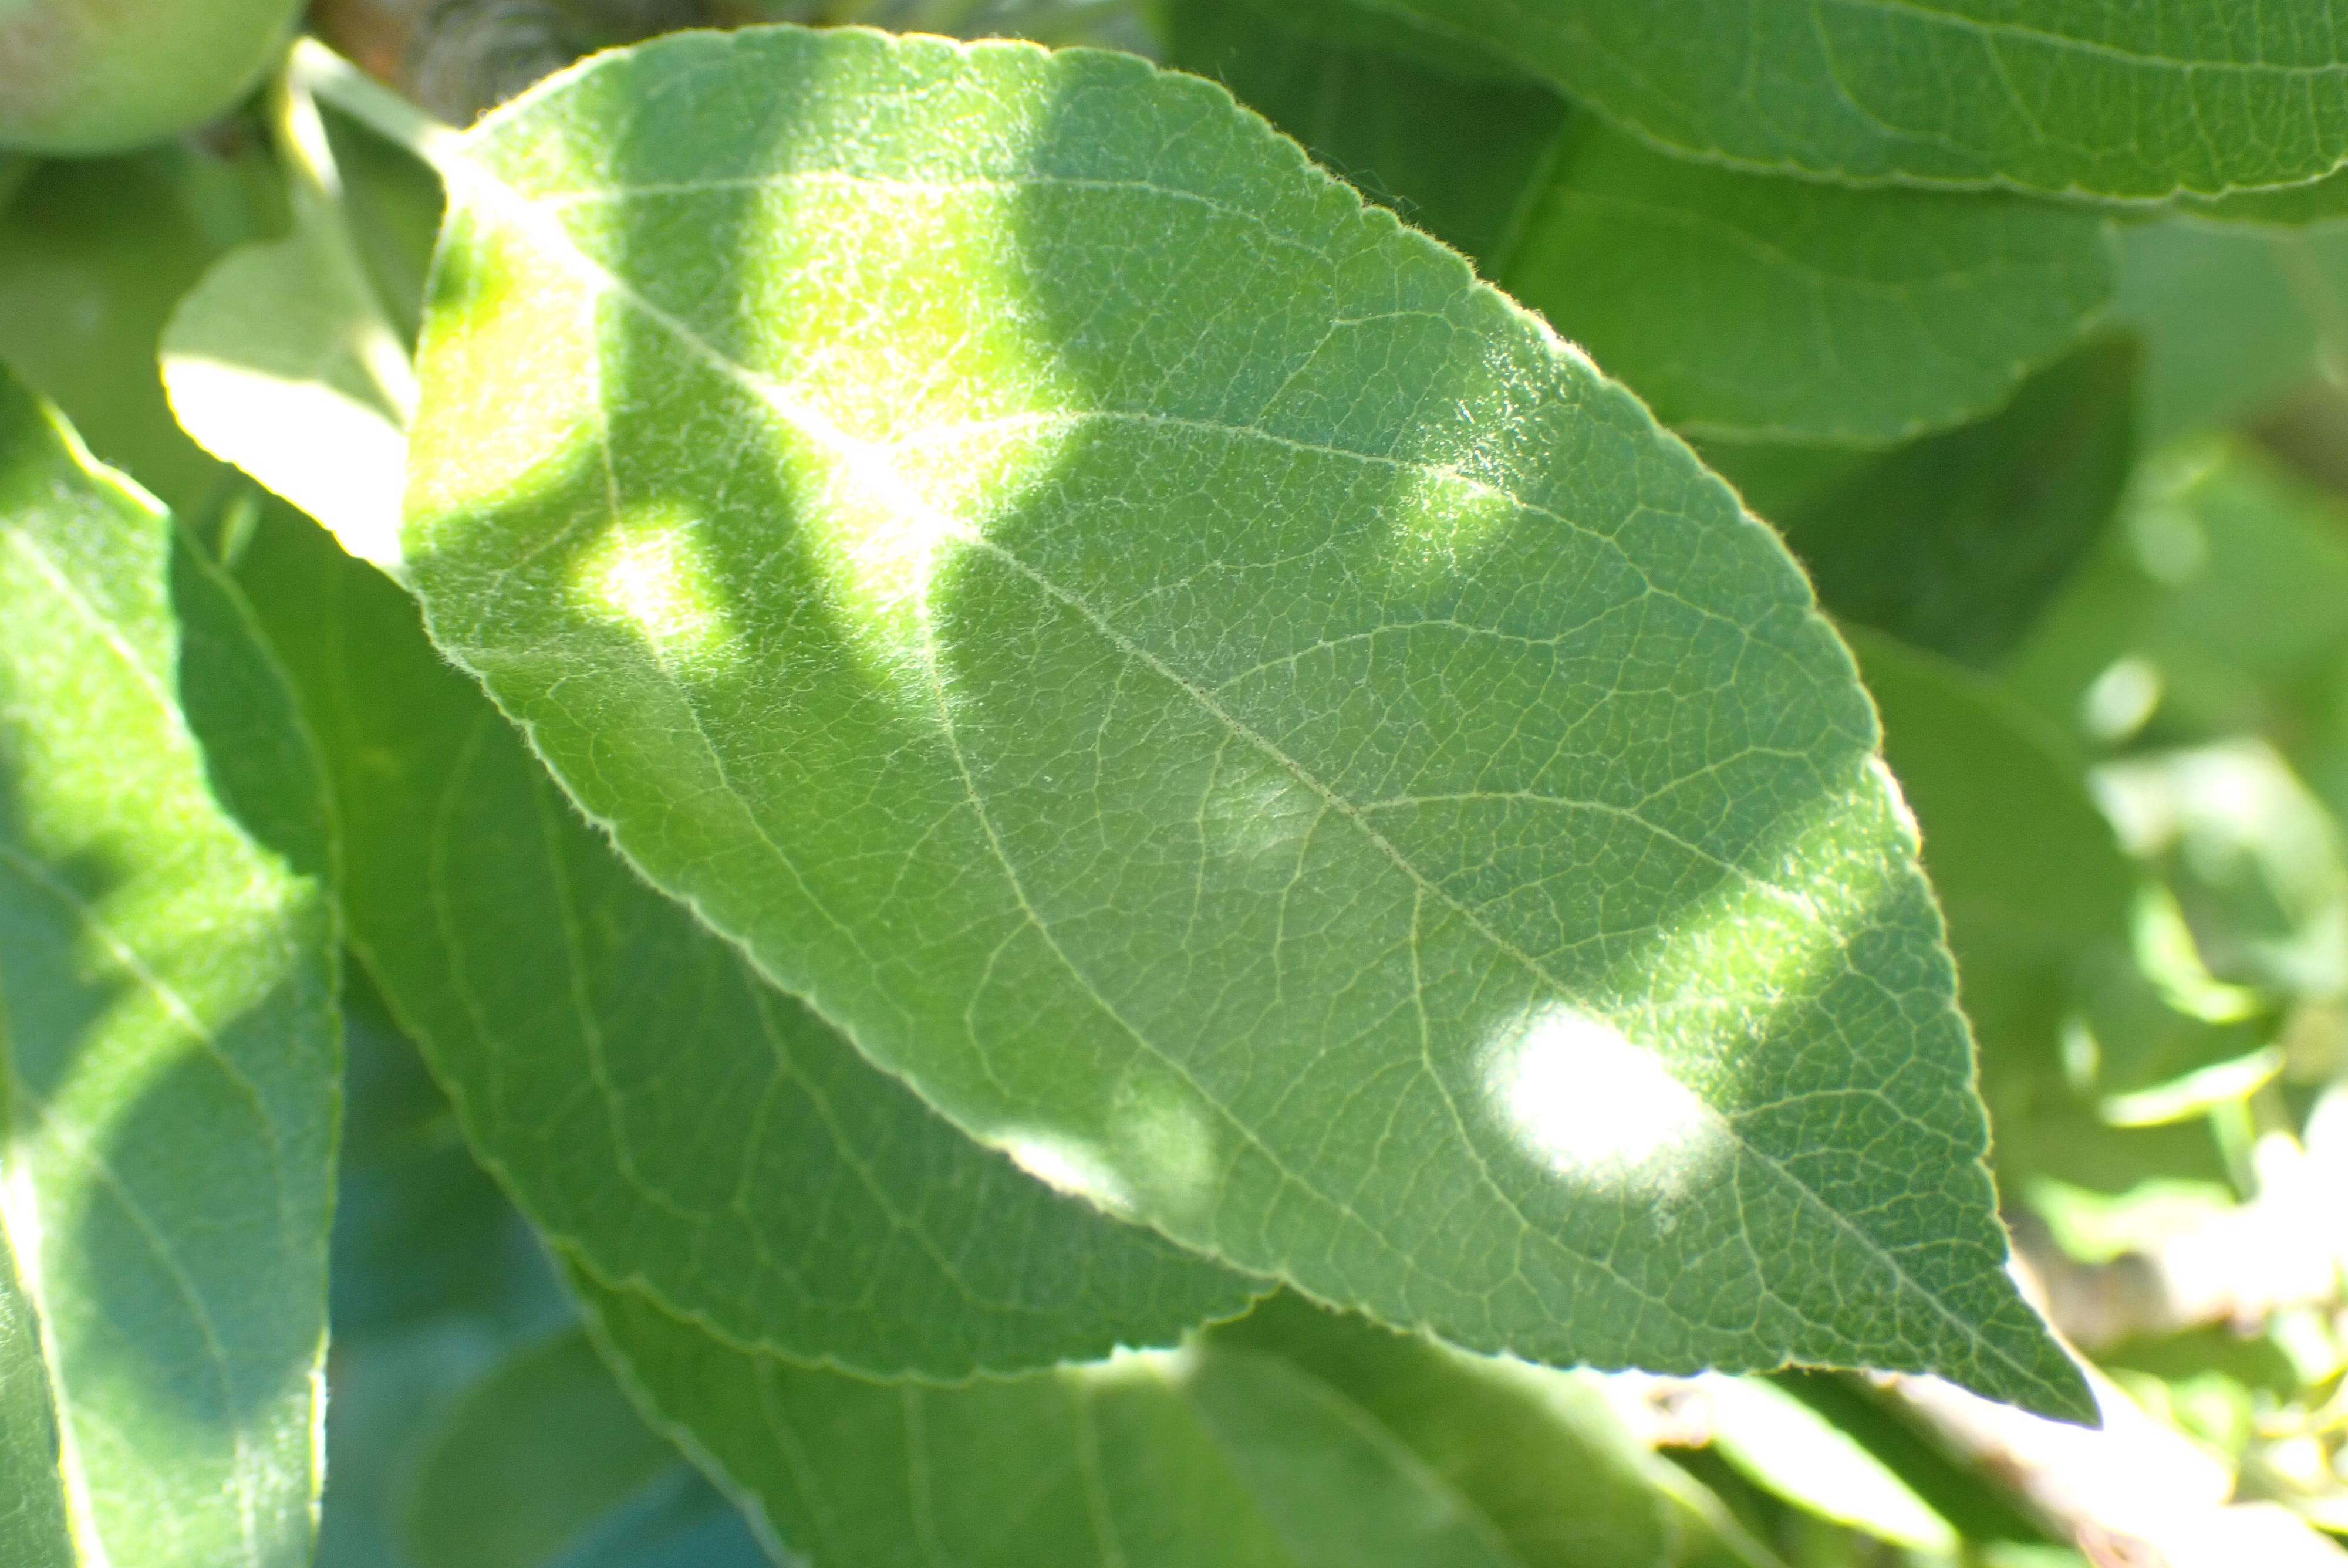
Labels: healthy